Ponyride

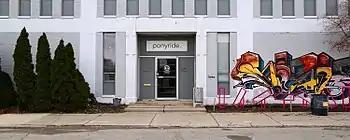
Entrance to Ponyride in Detroit, Michigan

Ponyride is a nonprofit located in Detroit, Michigan. Since 2011, the organization has occupied a 33,000 square foot building located at 1401 Vermont Street in the Corktown neighborhood. Founded by Phil Cooley and Kate Bordine, Ponyride provides workspace, educational and material resources, and networking tools to artists, entrepreneurs, craftspeople, and other nonprofits.